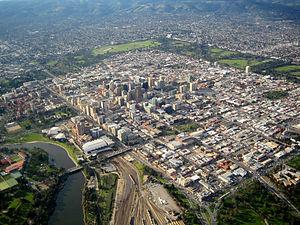
Vue aérienne du centre ville d'Adélaïde.Magyar: Adelaide madártávlatbólPolski: Zdjęcie lotnicze AdelajdyСрпски / srpski: Поглед на центар Аделејда из ваздуха
Adélaïde /a.de.la.id/ est la capitale de l'Australie-Méridionale. Avec une agglomération de 1 304 600 habitants en 2014, elle est la cinquième ville d'Australie. C'est une ville côtière située sur la rive du golfe Saint-Vincent dans les plaines d'Adélaïde, au nord de la péninsule Fleurieu, à l'ouest de la chaîne du Mont-Lofty qui culmine à 727 mètres.
Hollow Knight est un jeu vidéo indépendant de type metroidvania développé et édité par Team Cherry, un petit studio australien dont il est la première réalisation commerciale. Il sort en 2017 sur PC, puis en 2018 sur les consoles Nintendo Switch, PlayStation 4 et Xbox One. Son développement sur le long terme a en grande partie été rendu possible par un important financement participatif sur la plate-forme Kickstarter.